Park Geun-hye

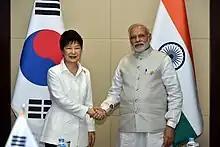
Park meeting Indian Prime Minister Narendra Modi on the sidelines of the 14th ASEAN-India Summit

On 26 May 2015, Park urged the head of the Asian Development Bank to cooperate with South Korea and the China-led Asian Infrastructure Investment Bank after South Korea had officially applied to join the Chinese-led Asian Infrastructure Investment Bank in late March 2015.